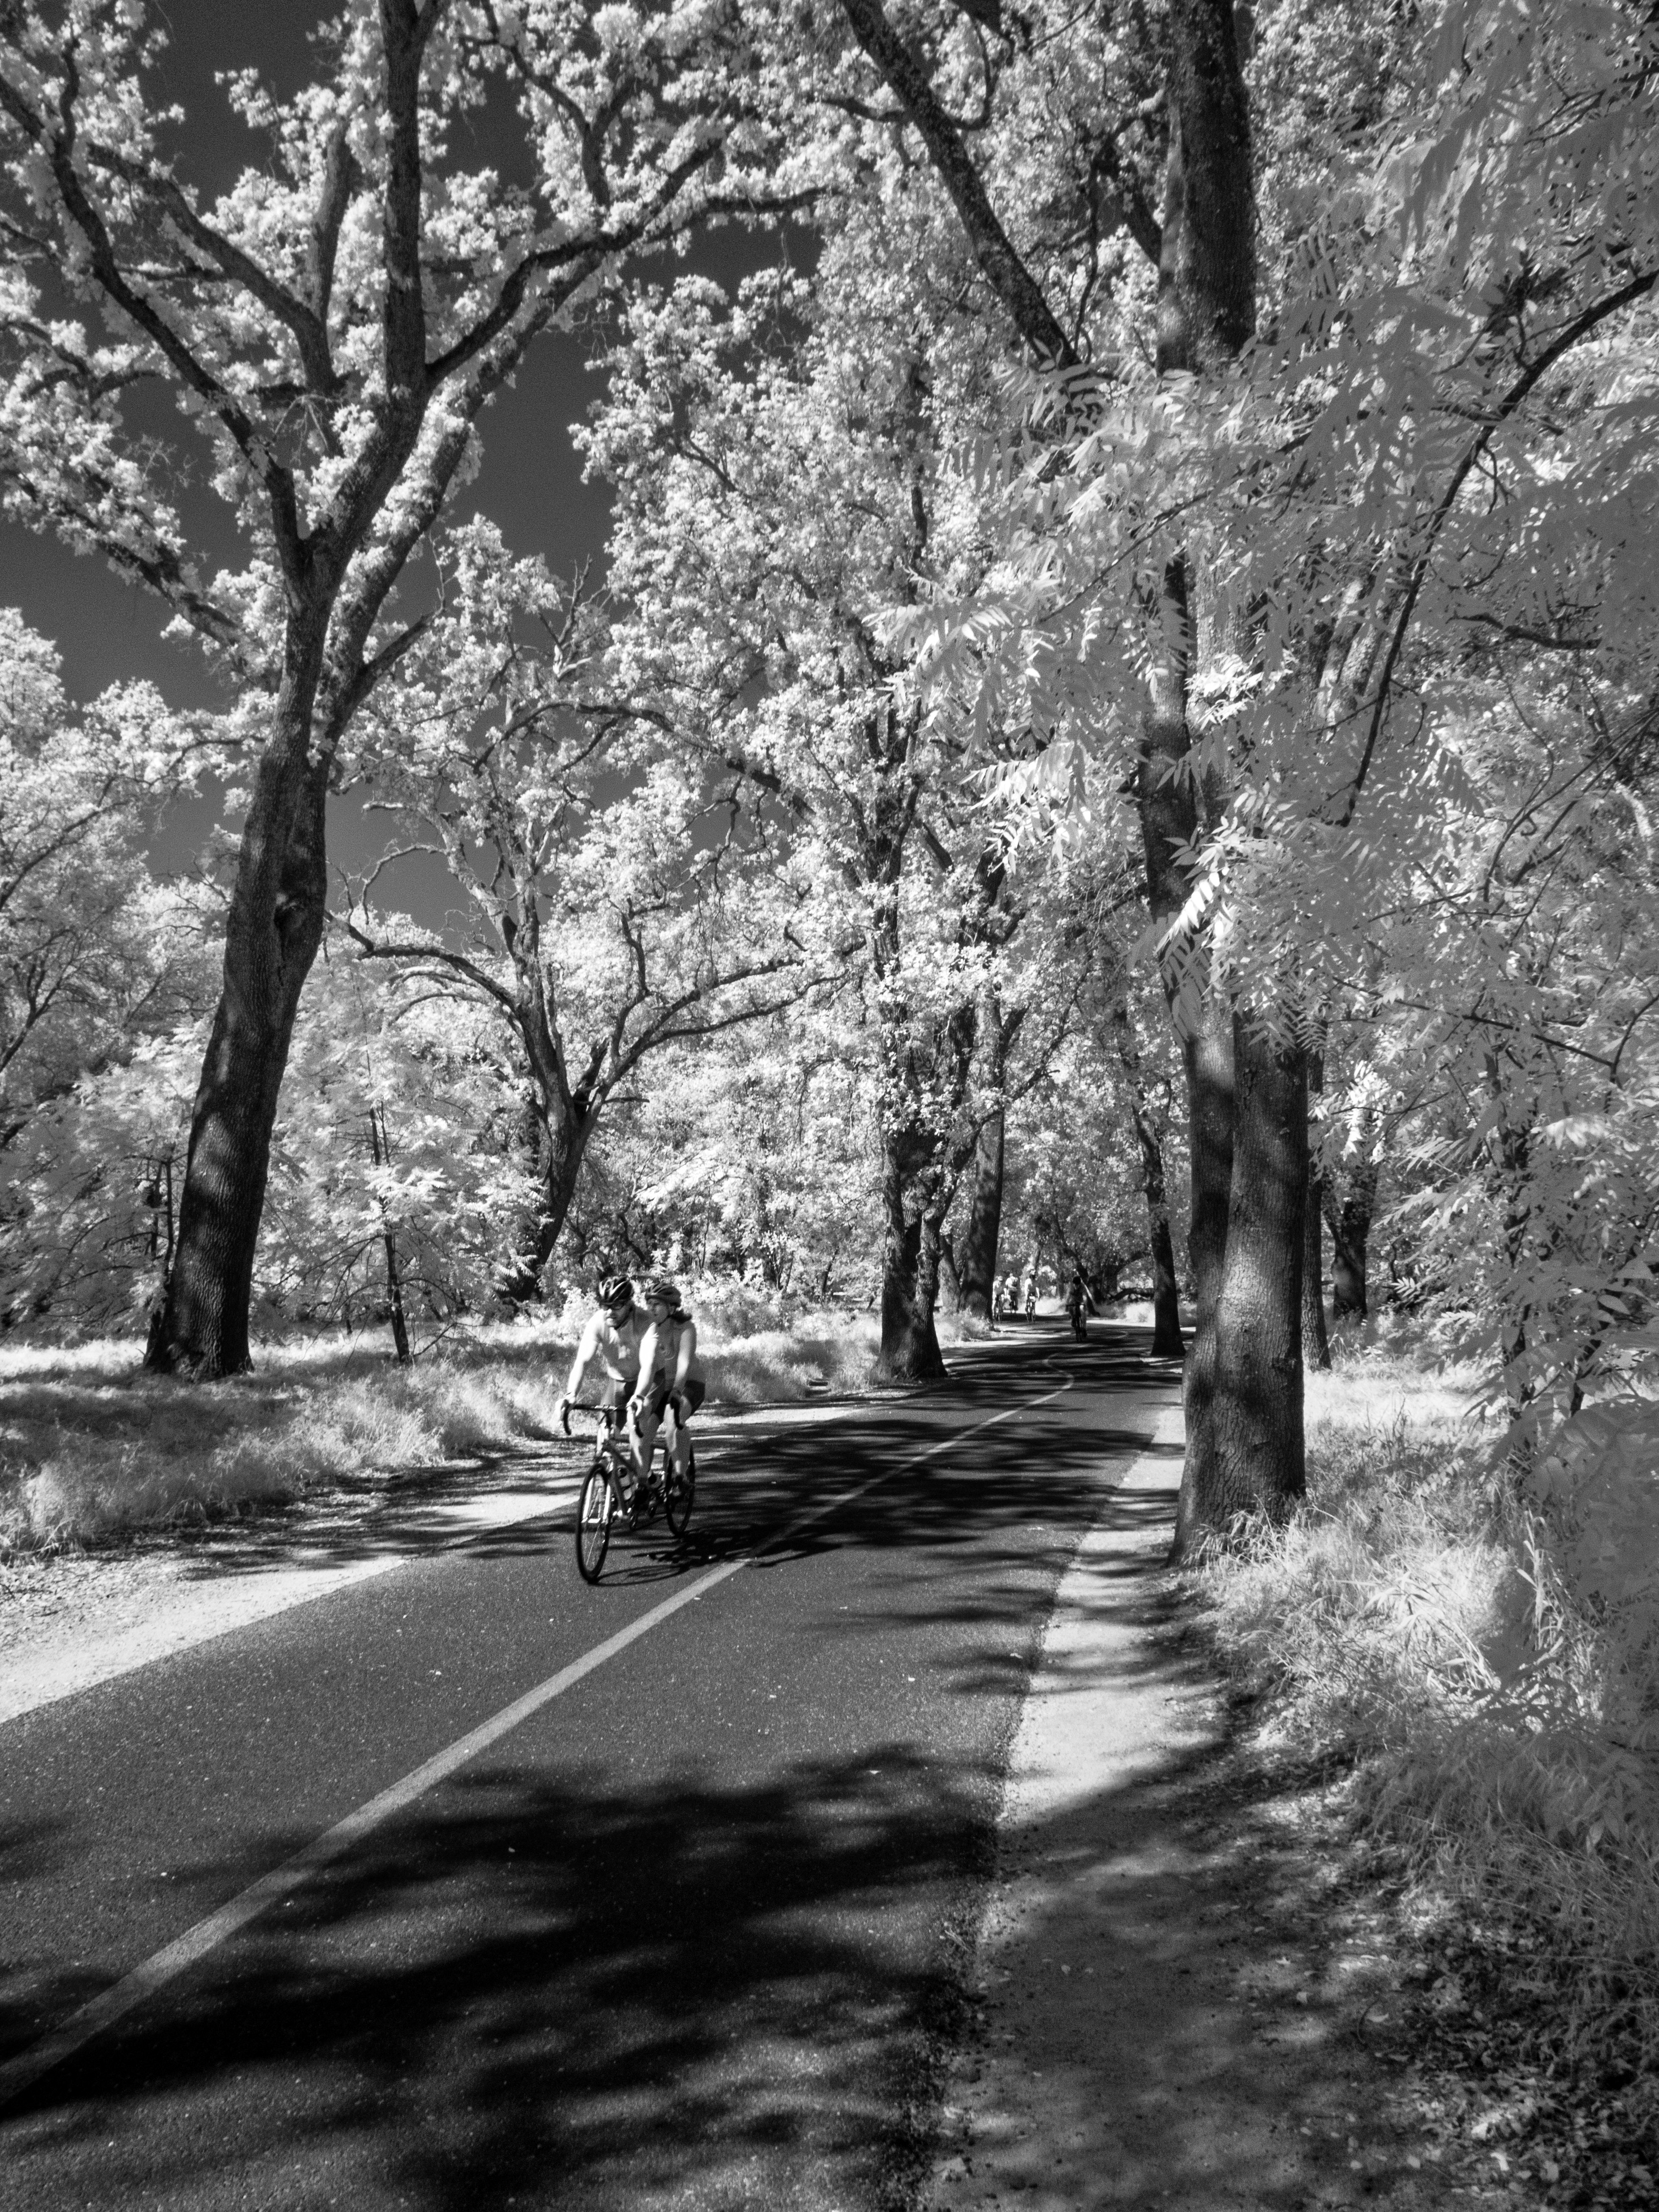
tree, nature, forest, branch, winter, black and white, plant, white, photography, sunlight, morning, leaf, flower, spring, autumn, monochrome, season, woodland, infrared, americanriverbikeway, rural area, monochrome photography, atmospheric phenomenon, woody plant